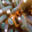
Label: cra